Kim Jun-ho (comedian)

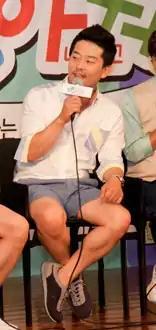
Kim in June 2012

Kim Jun-ho (born December 27, 1975), also known as Charlie Kim, is a South Korean comedian, singer and television personality. He has starred in "Gag Concert" since 1999 and was a member of the variety show "2 Days & 1 Night" from 2013 to 2019. He has also been the executive chairman of Busan International Comedy Festival since its conception in 2013.